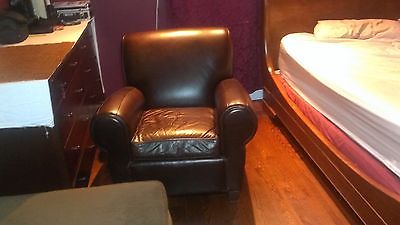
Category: chair